Ford Capri

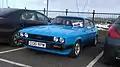
1985 Ford Capri 2.8i

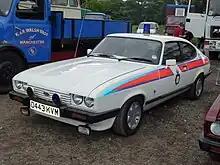
A privately restored Greater Manchester Police Mk.III 2.8 Injection Ford Capri

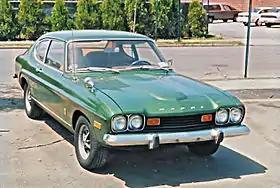
1973 Capri 2600

Throughout its production run, Ford Capris were operated by the traffic divisions of some police forces in the United Kingdom. A fleet of Mk.I 3000 GT Capris were first introduced to the Lancashire Constabulary in 1971, with further examples entering service with police forces in Merseyside, Sussex, the Royal Ulster Constabulary in Northern Ireland and Strathclyde Police in Scotland. Most notably, Ford Capris were operated extensively in the traffic division of Greater Manchester Police, as well as its predecessor Manchester and Salford Police. High-performance Capris were delivered to the force from 1971 until 1986, when a final fleet of Mk.III 2.8 Injection Capris were delivered. Greater Manchester Police eventually retired their last Mk.III 2.8i Capri in 1992, being replaced by a Ford Sierra Sapphire Cosworth. Mk.1 Ford Capris 2300 GTs were also operated by Autobahnpolizei in the state of North Rhine-Westphalia in Germany, with four entering service in Hilden in 1969.